AV nodal reentrant tachycardia

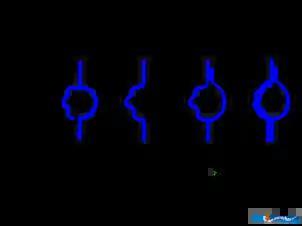
During typical AVNRT, electrical impulses travel down the slow pathway of the AV node and back up the fast pathway.

The fundamental mechanism of AVNRT is a presence of a dual atrioventricular node physiology (present in half of the population), which acts as a re-entrant circuit within the atrioventricular node. This can take several forms. "Typical", "common", or "slow-fast" AVNRT uses the slow AV nodal pathway to conduct towards the ventricle (the anterograde limb of the circuit) and the fast AV nodal pathway to conduct to the atria (the retrograde limb). The re-entrant circuit can be reversed such that the fast AV nodal pathway is the anterograde limb and the slow AV nodal pathway is the retrograde limb, referred to as "atypical", "uncommon", or "fast-slow" AVNRT. Atypical AVNRT may also use the slow AV nodal pathway as the anterograde limb and left atrial fibres that approach the AV node from the left side of the inter-atrial septum as the retrograde limb, and is sometimes referred to as "slow-slow" AVNRT.